Tuloni biya

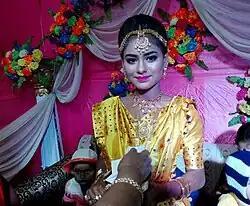
A young Assamese Hindu girl celebrating Tuloni Biya

Tuloni biya, also referred to as Xoru Biya, Nua-tuloni, or Santi Biya, is a traditional Assamese Hindu ceremony that marks the attainment of puberty in girls and celebrates the girl's transition from childhood to womanhood. The Tuloni biya, which translates to "small wedding", is accompanied by a multitude of rituals and traditions, all rooted in the concepts of purity and separation.